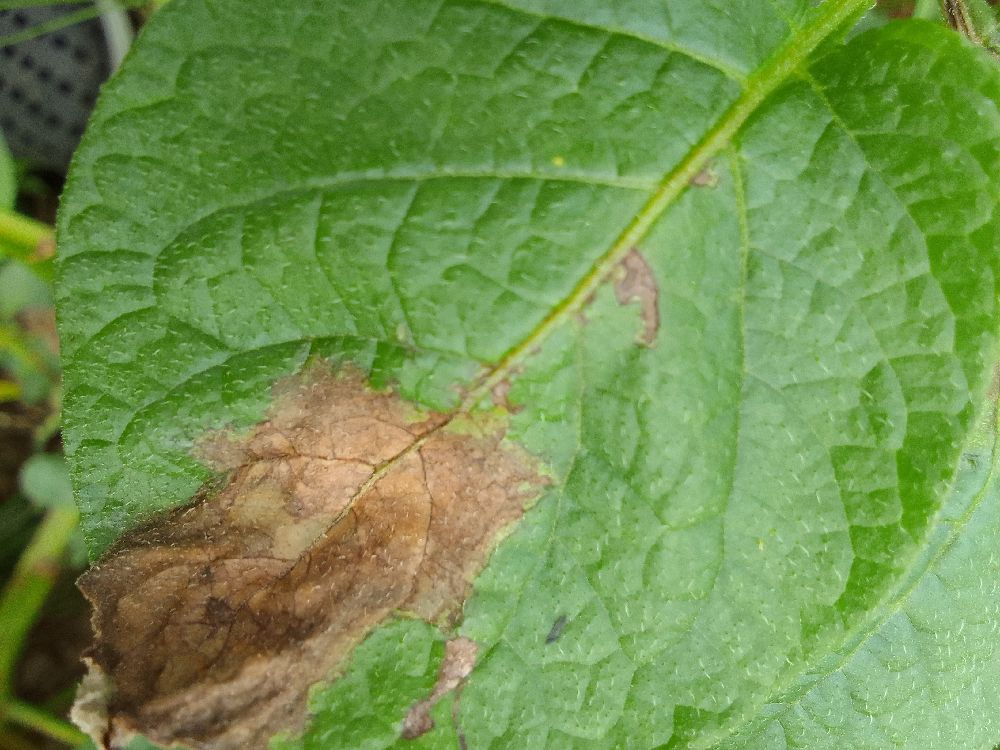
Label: Late blight